Lemon meringue pie
Also known as:
de - German: Lemon Meringue Pie
en-simple - Simple English: Lemon meringue pie
es - Spanish: Tarta de limón con merengue
fa - Persian: پای مرنگ لیمو
fr - French: Tarte au citron meringuée
he - Hebrew: פאי מקצפת לימון
ja - Japanese: レモンパイ
jv - Javanese: Pai meringue lémon
nl - Dutch: Citroen-meringuetaart
yue - Cantonese: 檸檬蛋白酥皮批
Category: pastry (dessert pie)
Cuisine: French
Associated cuisines: French
Area: France
Countries: France
Region: Western Europe

A dessert pie consisting of a shortened pastry base filled with lemon curd and topped with meringue.

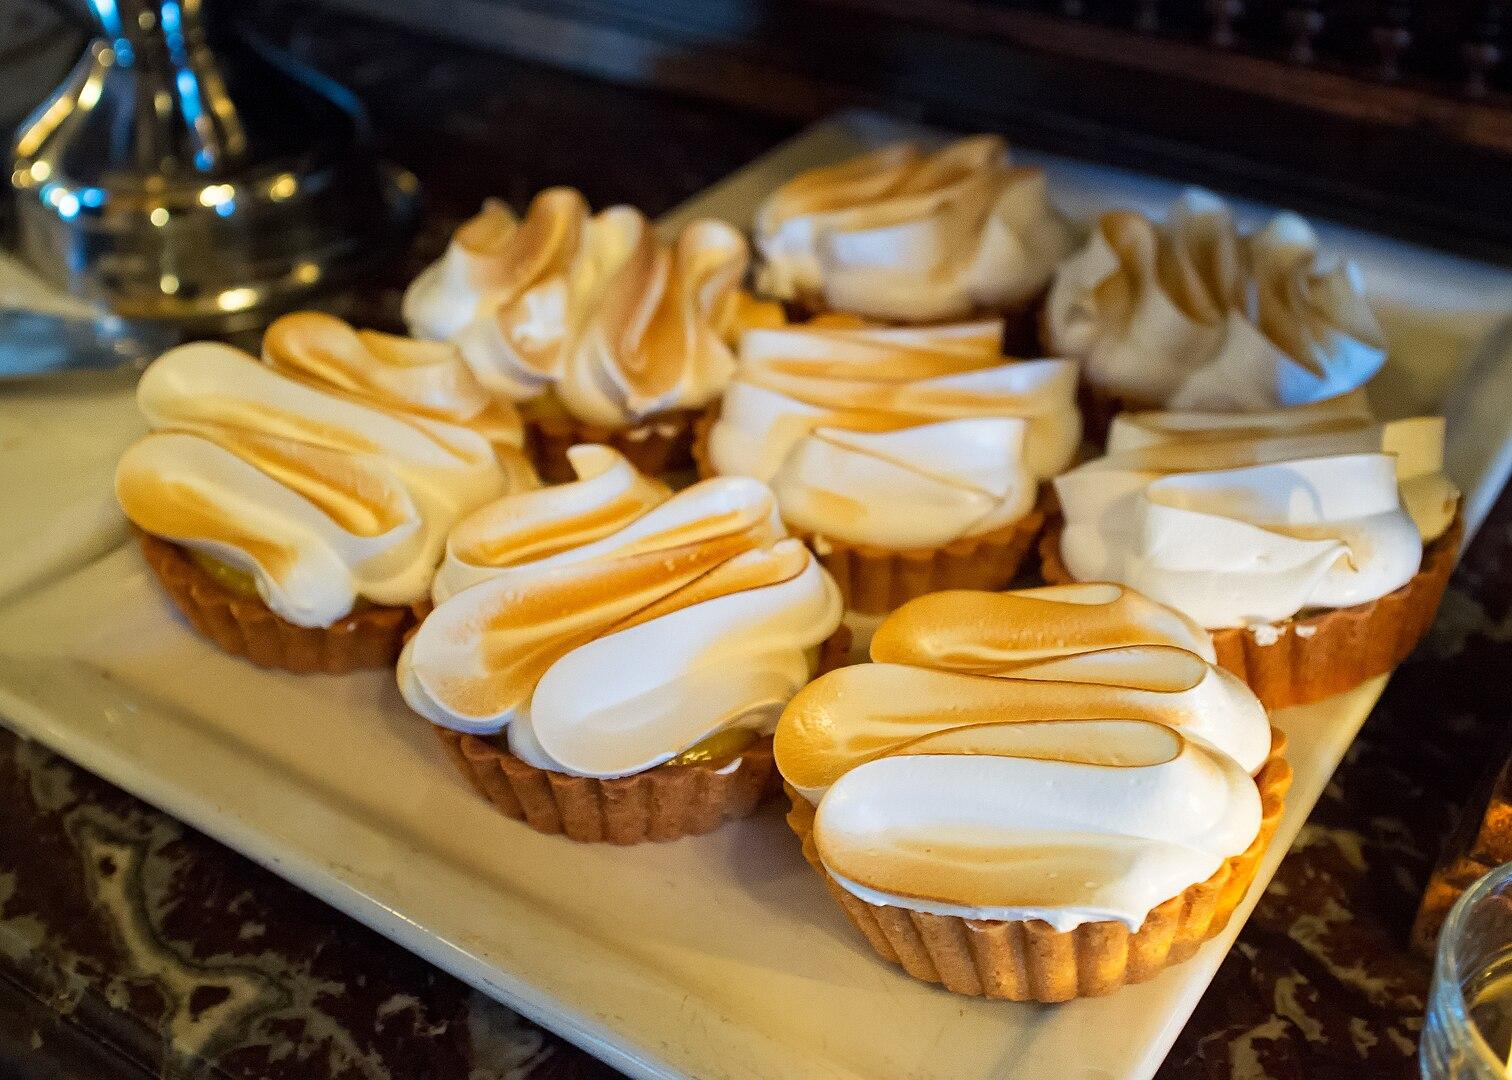
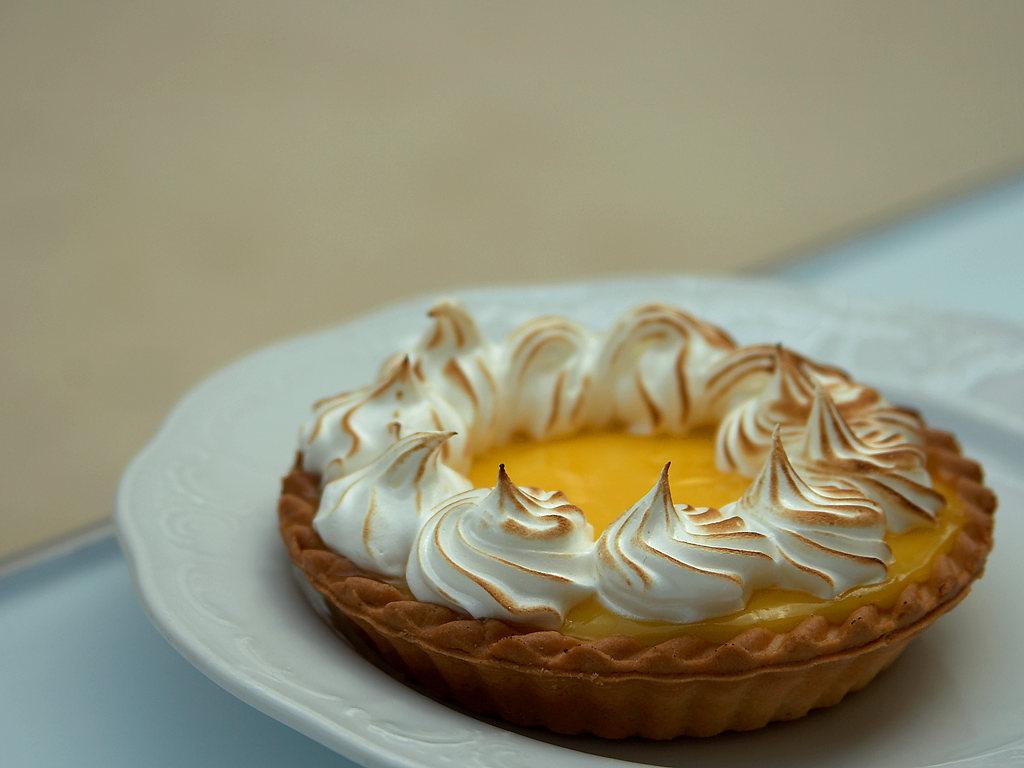
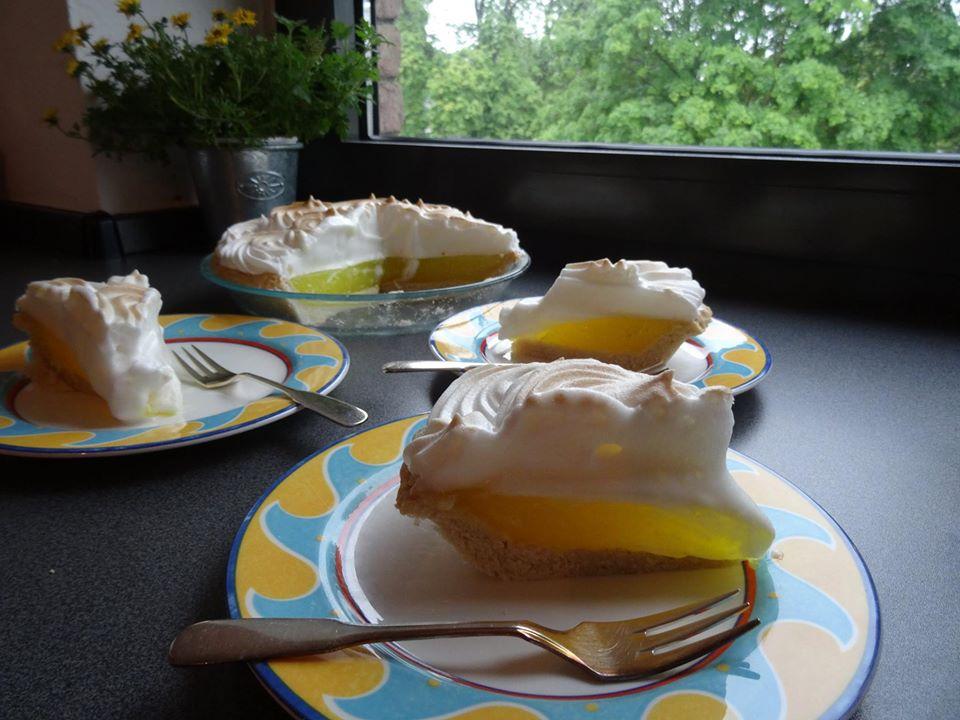
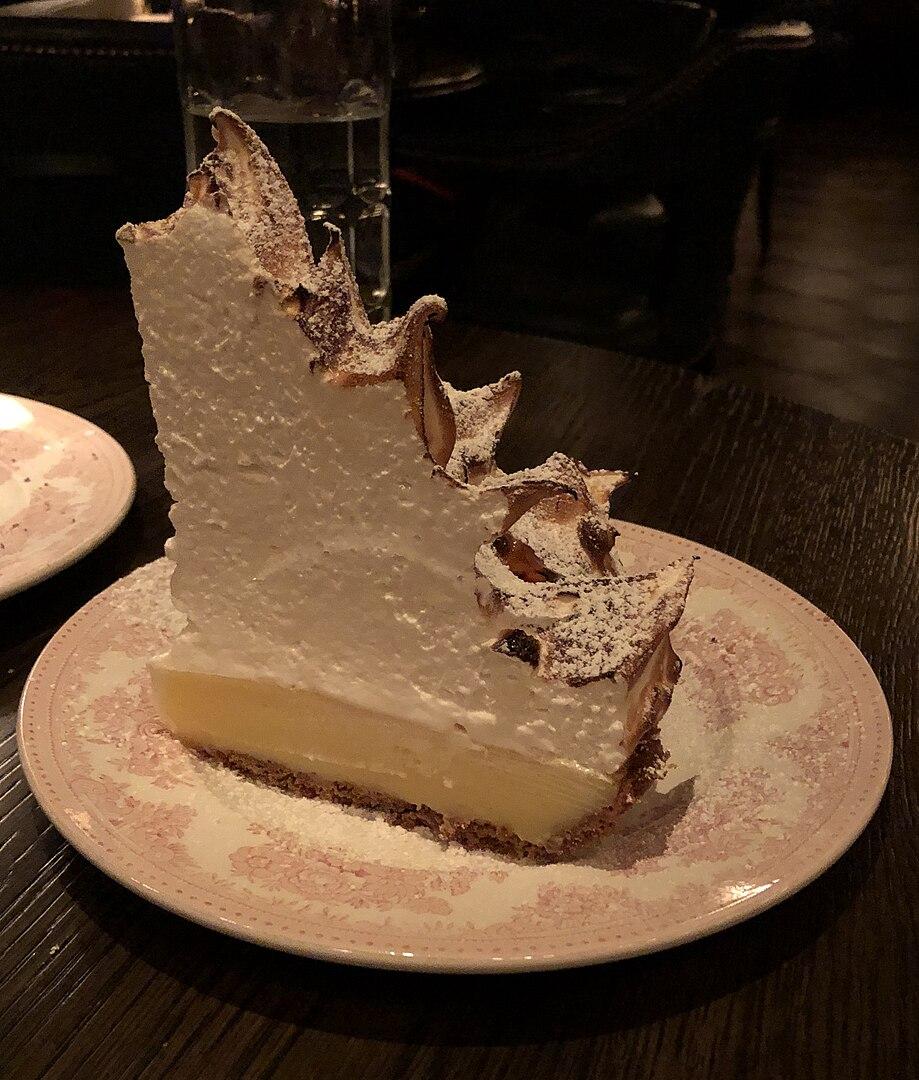
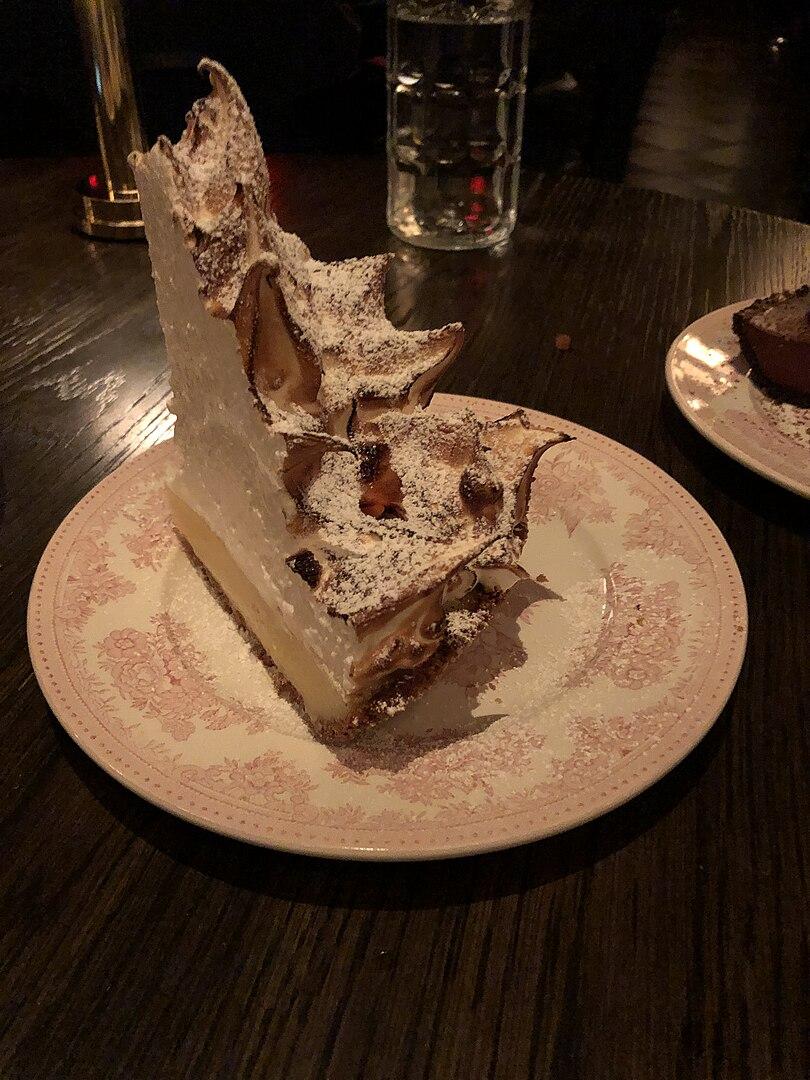
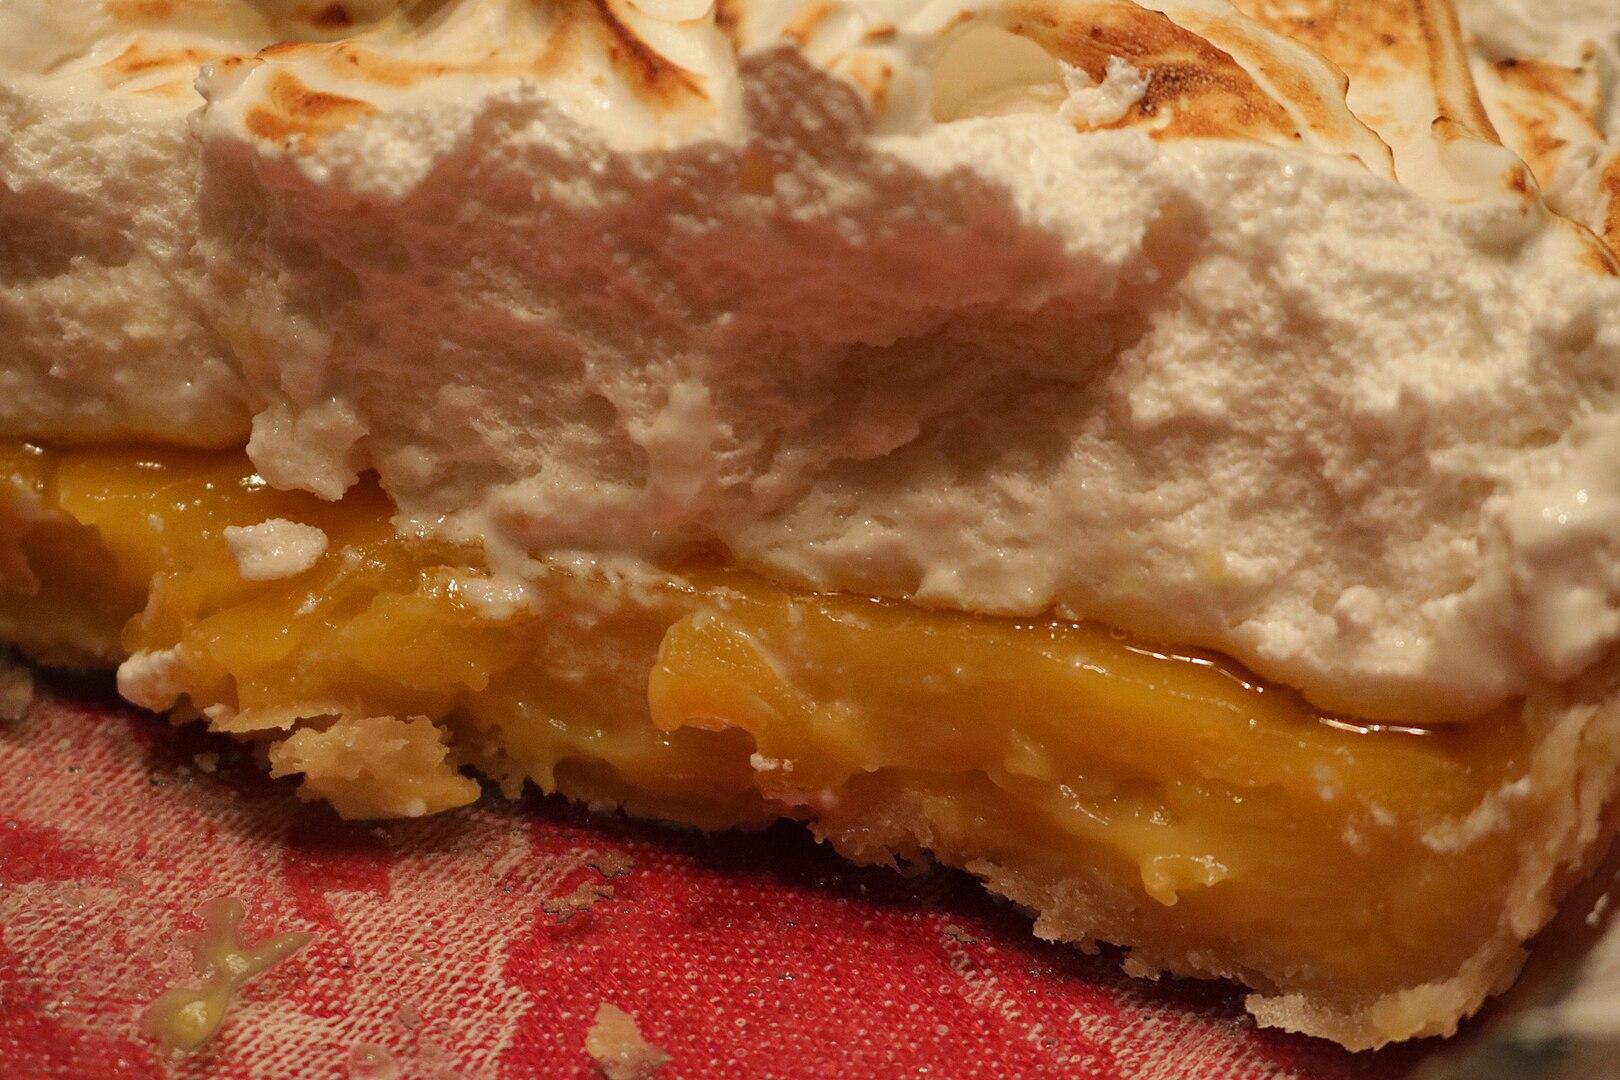
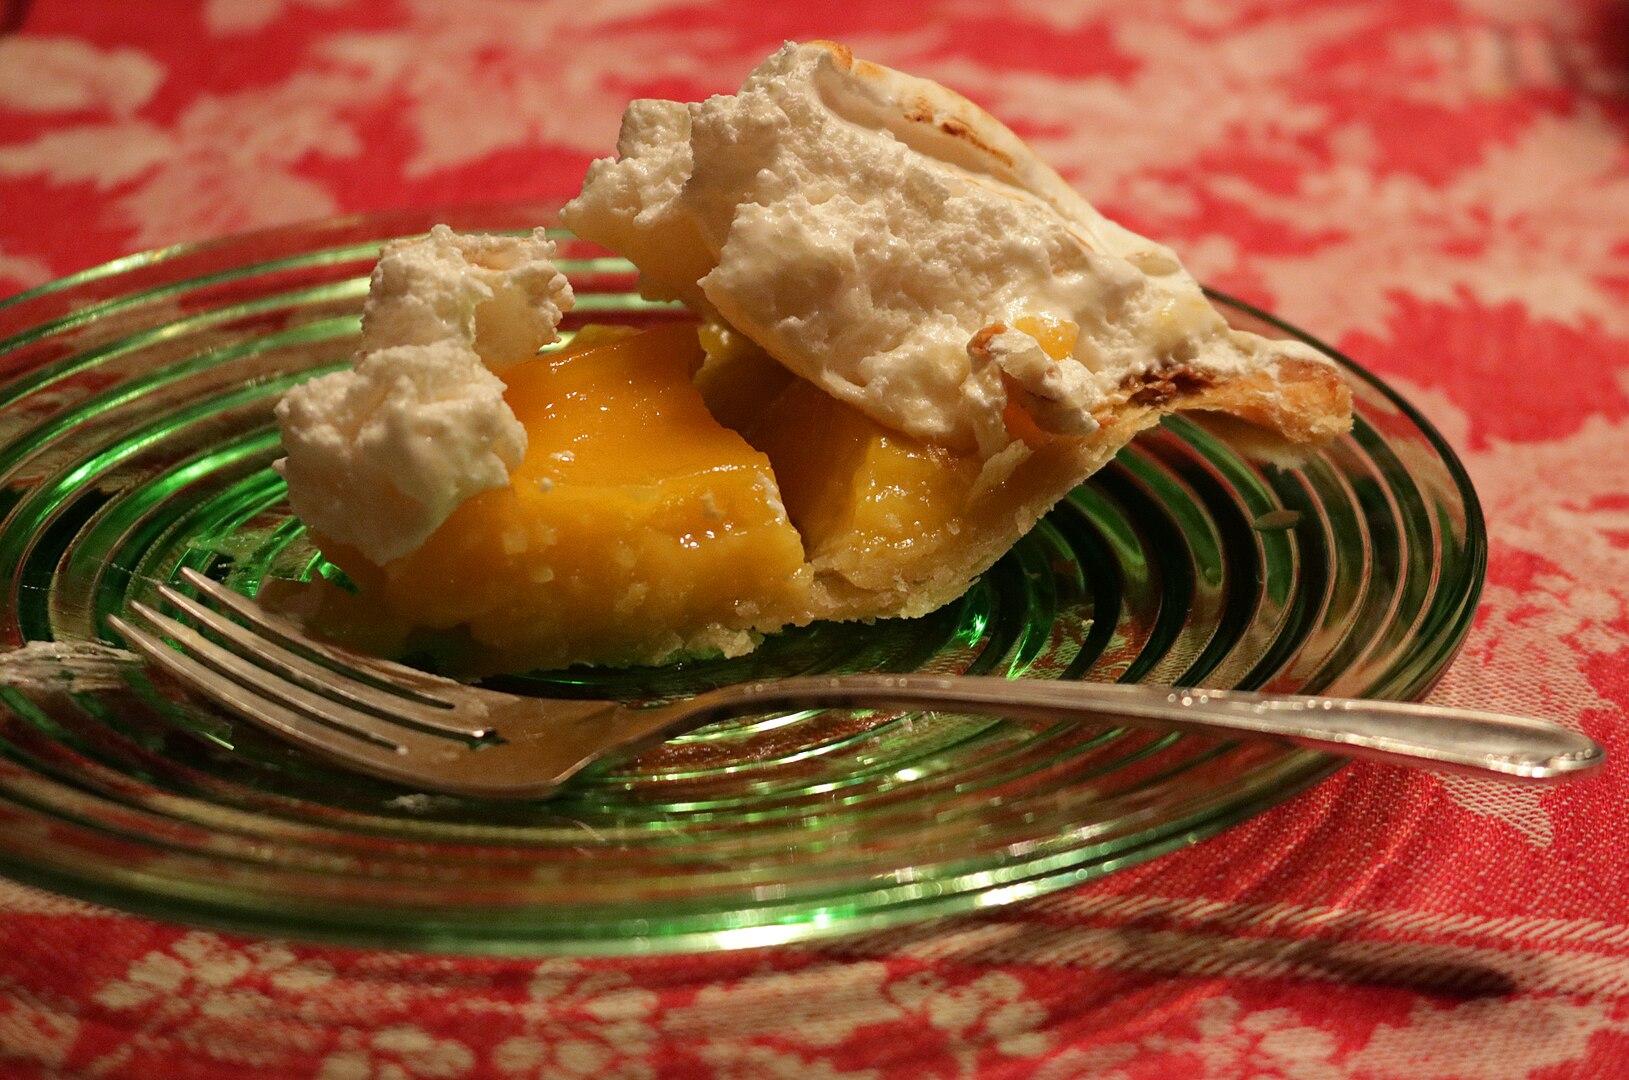
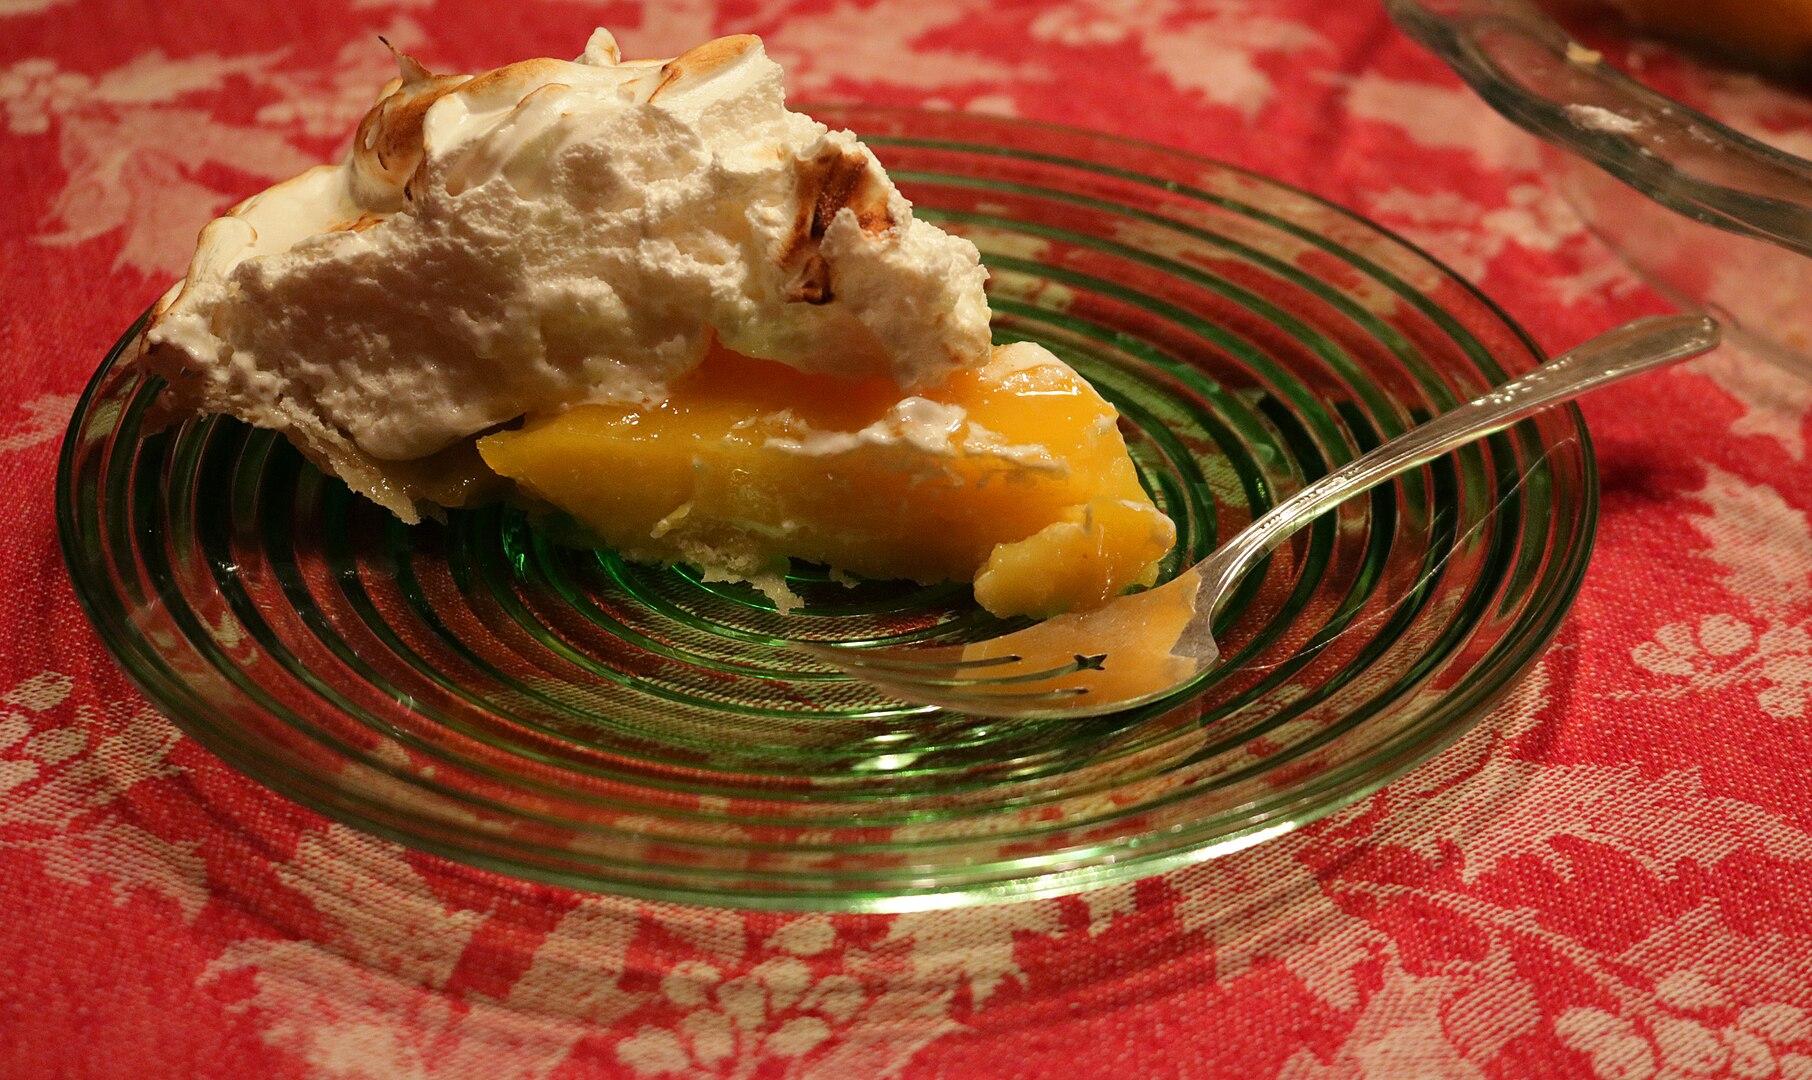